A Dog's Love

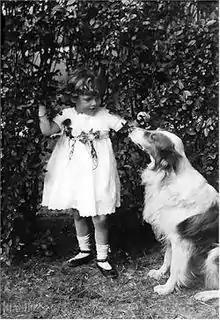

A Dog's Love is a 1914 American short silent fantasy drama film with subtitles, directed by Jack Harvey on his directorial debut. It stars Shep the Dog, Helen Badgley, and Arthur Bauer. The film is about a dog who loses his best friend, when a young girl is killed in an automobile accident, and focuses on his emotions in dealing with his loss. Well-received because of its "universally appealing" theme, the dog's emotions were reported as surpassing the child's histrionics.